Hainfeld

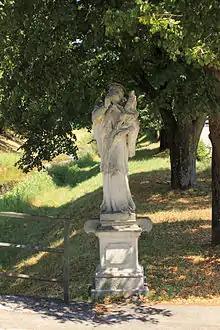
Statue of Saint John of Nepomuk in Hainfeld, 2015

In ancient times the area of Hainfeld was part of the Roman province "Noricum". In 1280 Hainfeld was mentioned as a "forum" (market) which indicates a certain importance for the local region.